The Queen of Spain

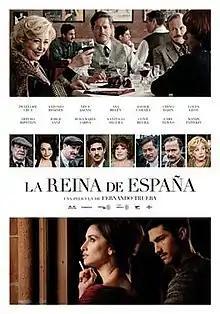

The Queen of Spain is a 2016 Spanish comedy-drama film written and directed by Fernando Trueba. Starring Penélope Cruz, Antonio Resines, Neus Asensi, Ana Belén, Javier Cámara, Chino Darín, Loles León, Arturo Ripstein, Jorge Sanz, Rosa Maria Sardà, Santiago Segura, Clive Revill (In his final film role), Cary Elwes and Mandy Patinkin. It was shown in the Berlinale Special section of the 67th Berlin International Film Festival.